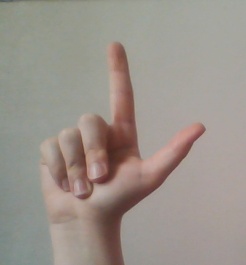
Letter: laam